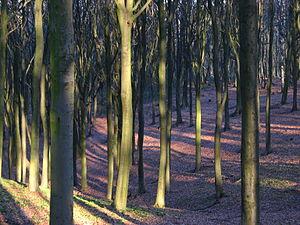
Les Ardennes flamandes sont une région naturelle sise entre l'Escaut et la Dendre, caractérisée par son aspect vallonné. Topographiquement et géologiquement, elle est la même que le Pays des Collines de la région wallonne immédiatement voisine, et semblable aux monts de Flandre plus à l'ouest en Flandre Occidentale et en Flandre française. Son sommet, le Mont de l'Enclus, se trouve sur la frontière entre les deux régions. Du point de vue administratif, les Ardennes flamandes sont en Flandre-Orientale.